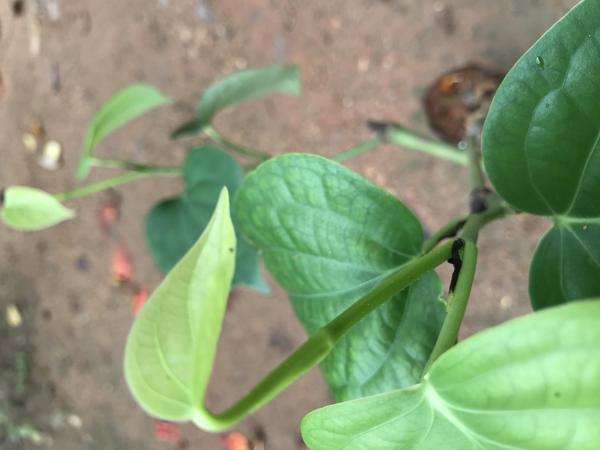
Plant: Pepper